Skioessa

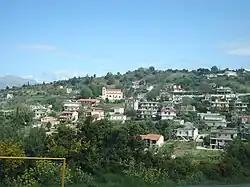
Voudeni (Skioessa)

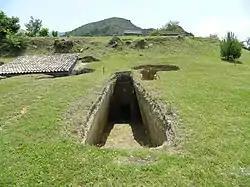
The Mycenaean cemetery of Voudeni

Skioessa lies in the hills east of Patras, near the river Meilichos. The village is located 5 km from downtown Patras and about 5 km southeast of Rio. The Patras bypass, part of the A5 motorway, passes west of the village.